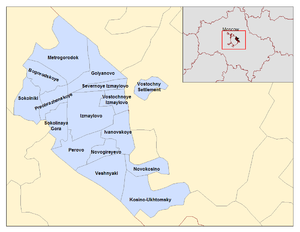
La ville fédérale de Moscou, capitale de la Fédération de Russie, est divisée en douze districts administratifs, eux-mêmes divisés en plusieurs districts municipaux.